Association of Wrongdoers

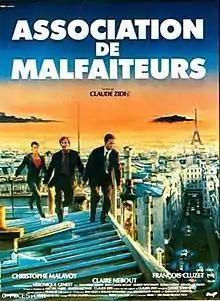

Association of Wrongdoers is a 1987 French comedy film directed by Claude Zidi.